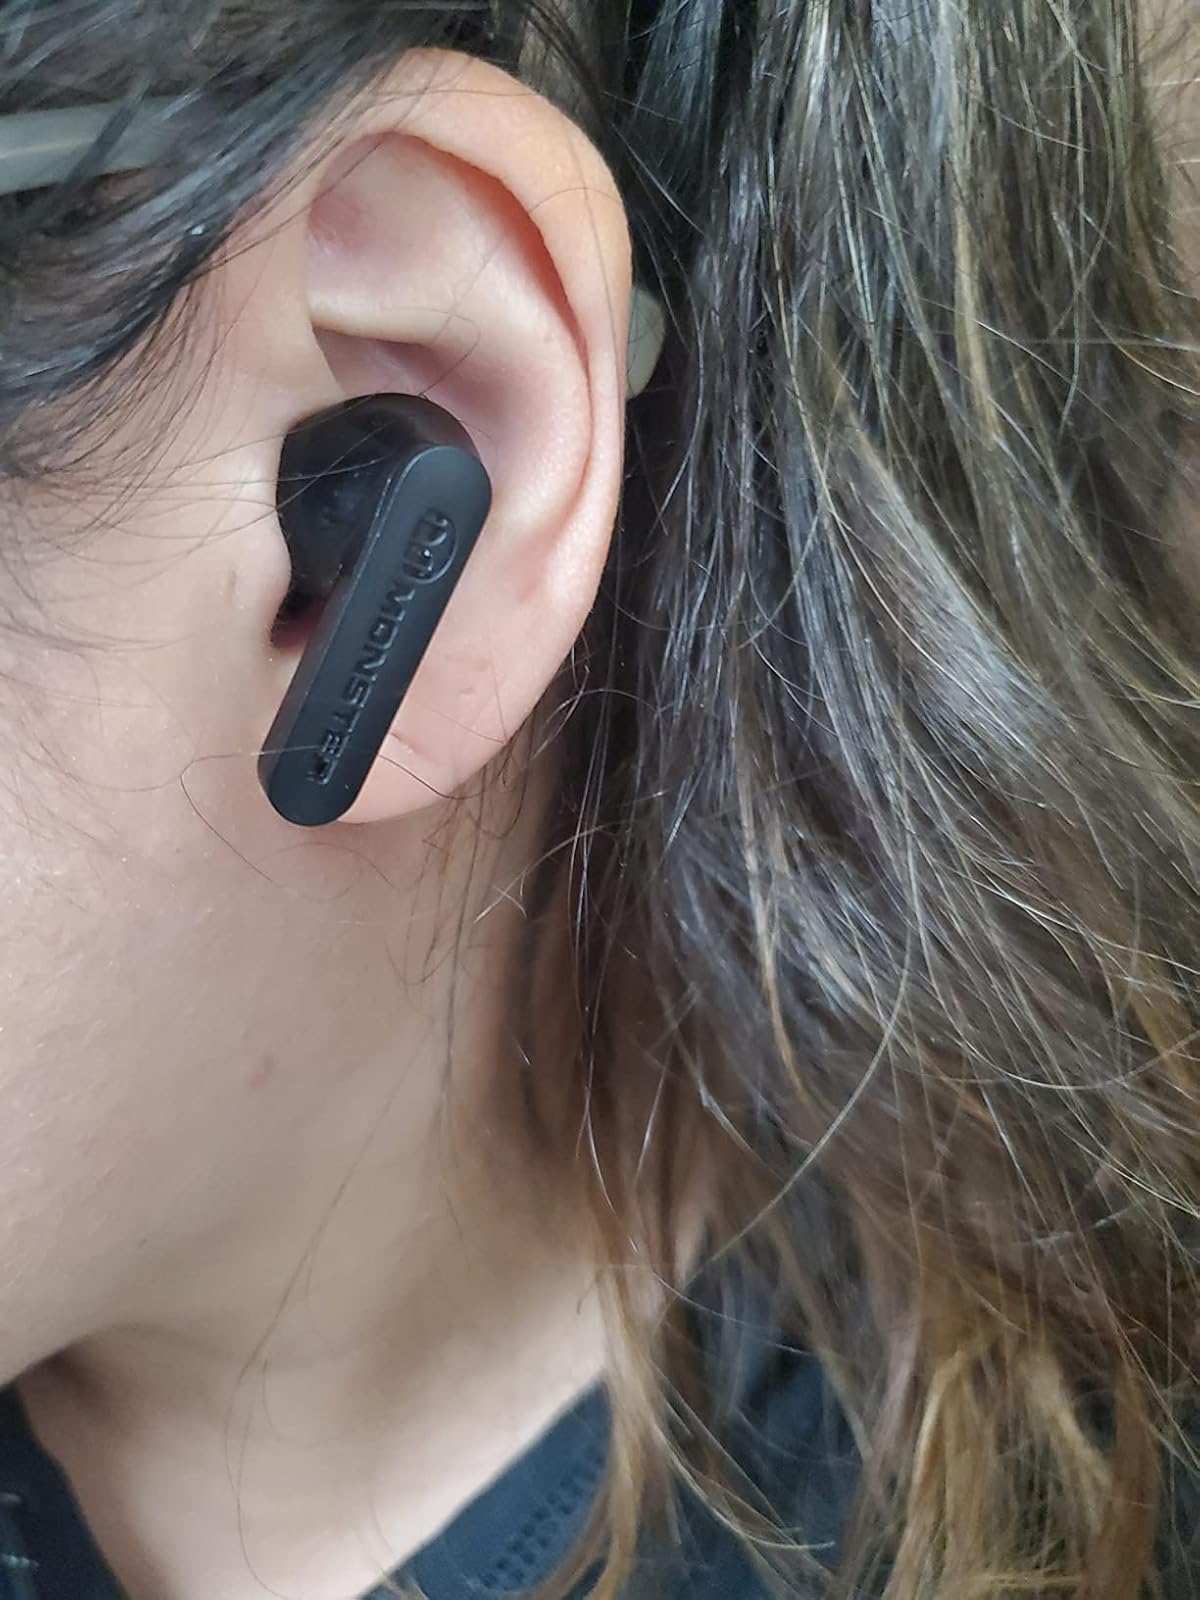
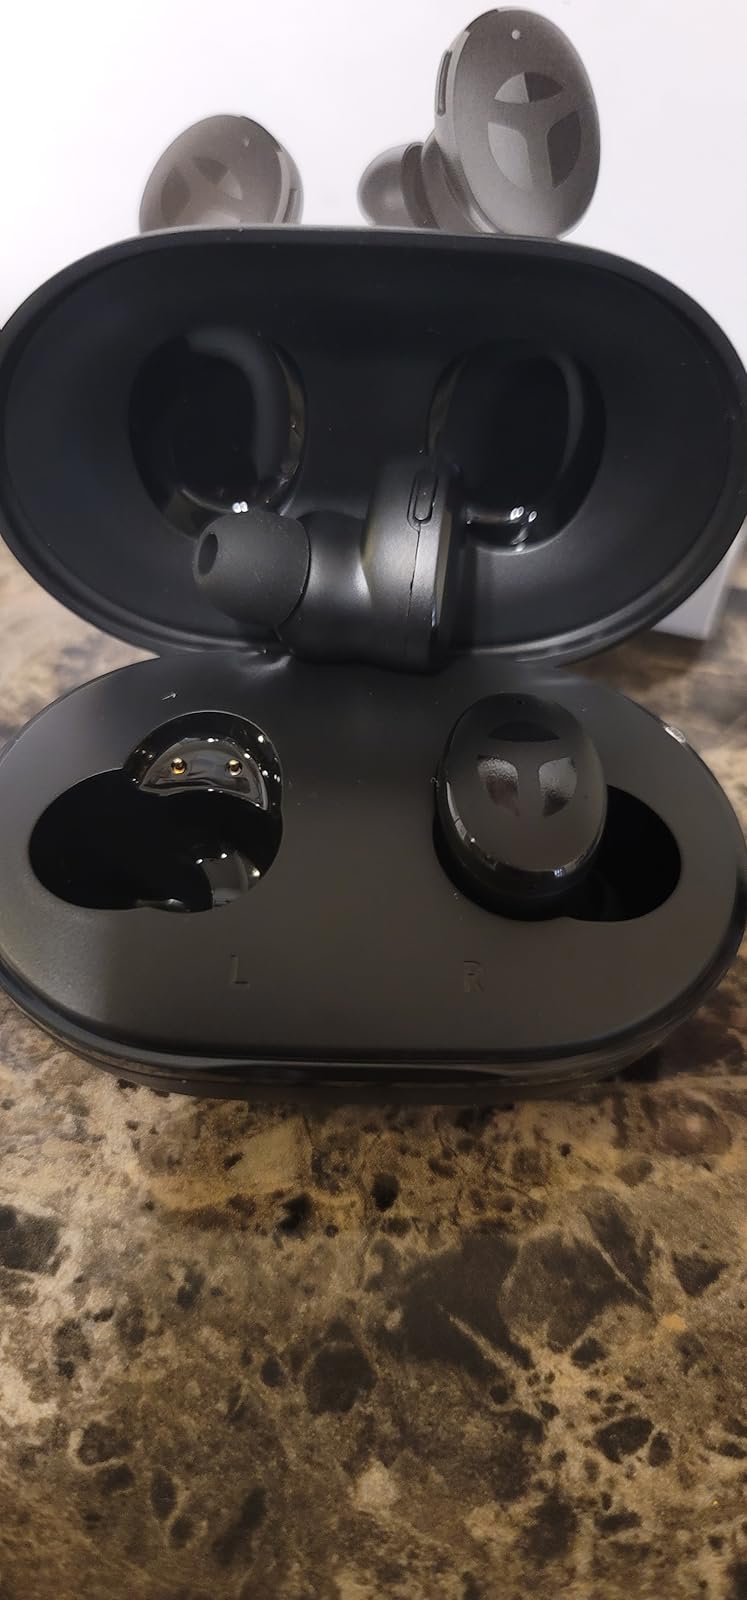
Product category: earbuds
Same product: no